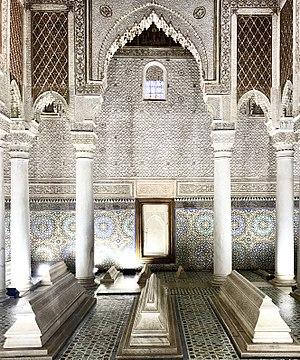
Habité dès la préhistoire par des populations berbères, le Maroc et son territoire ont connu des peuplements phéniciens, carthaginois, romains, vandales, byzantins et arabes. C'est en 788, lors de son exil qu'Idris Iᵉʳ, fuyant les persécutions du califat des Abbassides, a donné naissance à un État dans le Maghreb al-Aqsa. Depuis, le Maroc a toujours gardé, si ce n'est une indépendance absolue, du moins une très forte autonomie.